History of the Jews in Tunisia

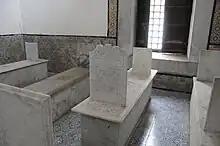
Jewish tomb in the royal mausoleum of the Tourbet el Bey

The living conditions of the Jews in Tunisia were relatively favorable during the reign of the Aghlabids and then Fatimid dynasties. Of the three principal Jewish communities that came into prominence by the 10th century, Ifriqiya (modern-day Tunisia) was the first to flourish, beginning with the establishment of the Shi'ite caliphate of the Fatimids in 909. The Fatimids, in general, were more tolerant towards dhimmi subjects than interpretations in orthodox Sunni Islam. Jews were employed in the civil service, sumptuary laws for non-Muslims were repealed, and the discriminatory tariffs were not imposed.